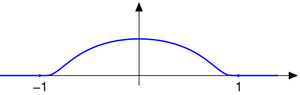
fonction mollifiante, C_infini à support compact